Kriemhildenstuhl

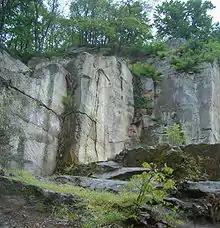
Partial view of the Kriemhildenstuhl

The Kriemhildenstuhl, more rarely Krimhildenstuhl (short i), in the forests around the Palatine county town of Bad Dürkheim in the German state of Rhineland-Palatinate, is an old Roman quarry, which was worked by the 22nd Legion of the Roman Army, who were stationed in Mogontiacum (Mainz) around 200 A. D.